Württembergischer Kunstverein Stuttgart

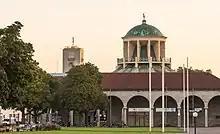
Württembergischer Kunstverein Stuttgart general view

The Württembergischer Kunstverein Stuttgart was founded in 1827 and is one of the oldest art associations in Germany. The association, which today has around 3,000 members, is based in the Kunstgebäude Stuttgart and is dedicated to communicating contemporary art. The curator and publicist Martin Fritz has been the chairman of the Württembergischer Kunstverein, which belongs to the Arbeitsgemeinschaft Deutscher Kunstvereine (ADKV), since 2018.